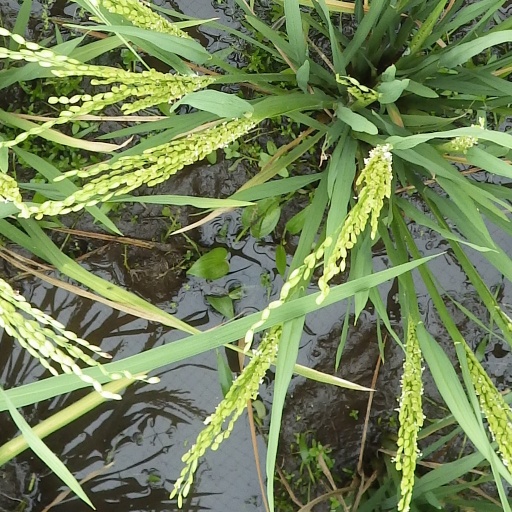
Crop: rice